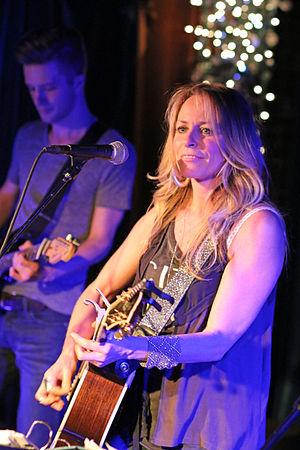
Deana Kay Carter, est une compositrice et chanteuse américaine de musique country.